Madjid Bougherra

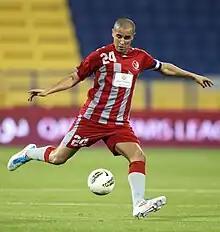
Bougherra playing for Lekhwiya in 2011

In August 2011, Bougherra moved to Qatari club Lekhwiya for £1.7 million. Bougherra made his league debut on 16 September in a match against Al-Wakrah where he scored the only goal of the match, thus scoring the first goal of the 2011–12 season. In his first season with the club, he helped Lekhwiya win the 2011–12 Qatar Stars League. Bougherra left Lekhwiya in May 2014.